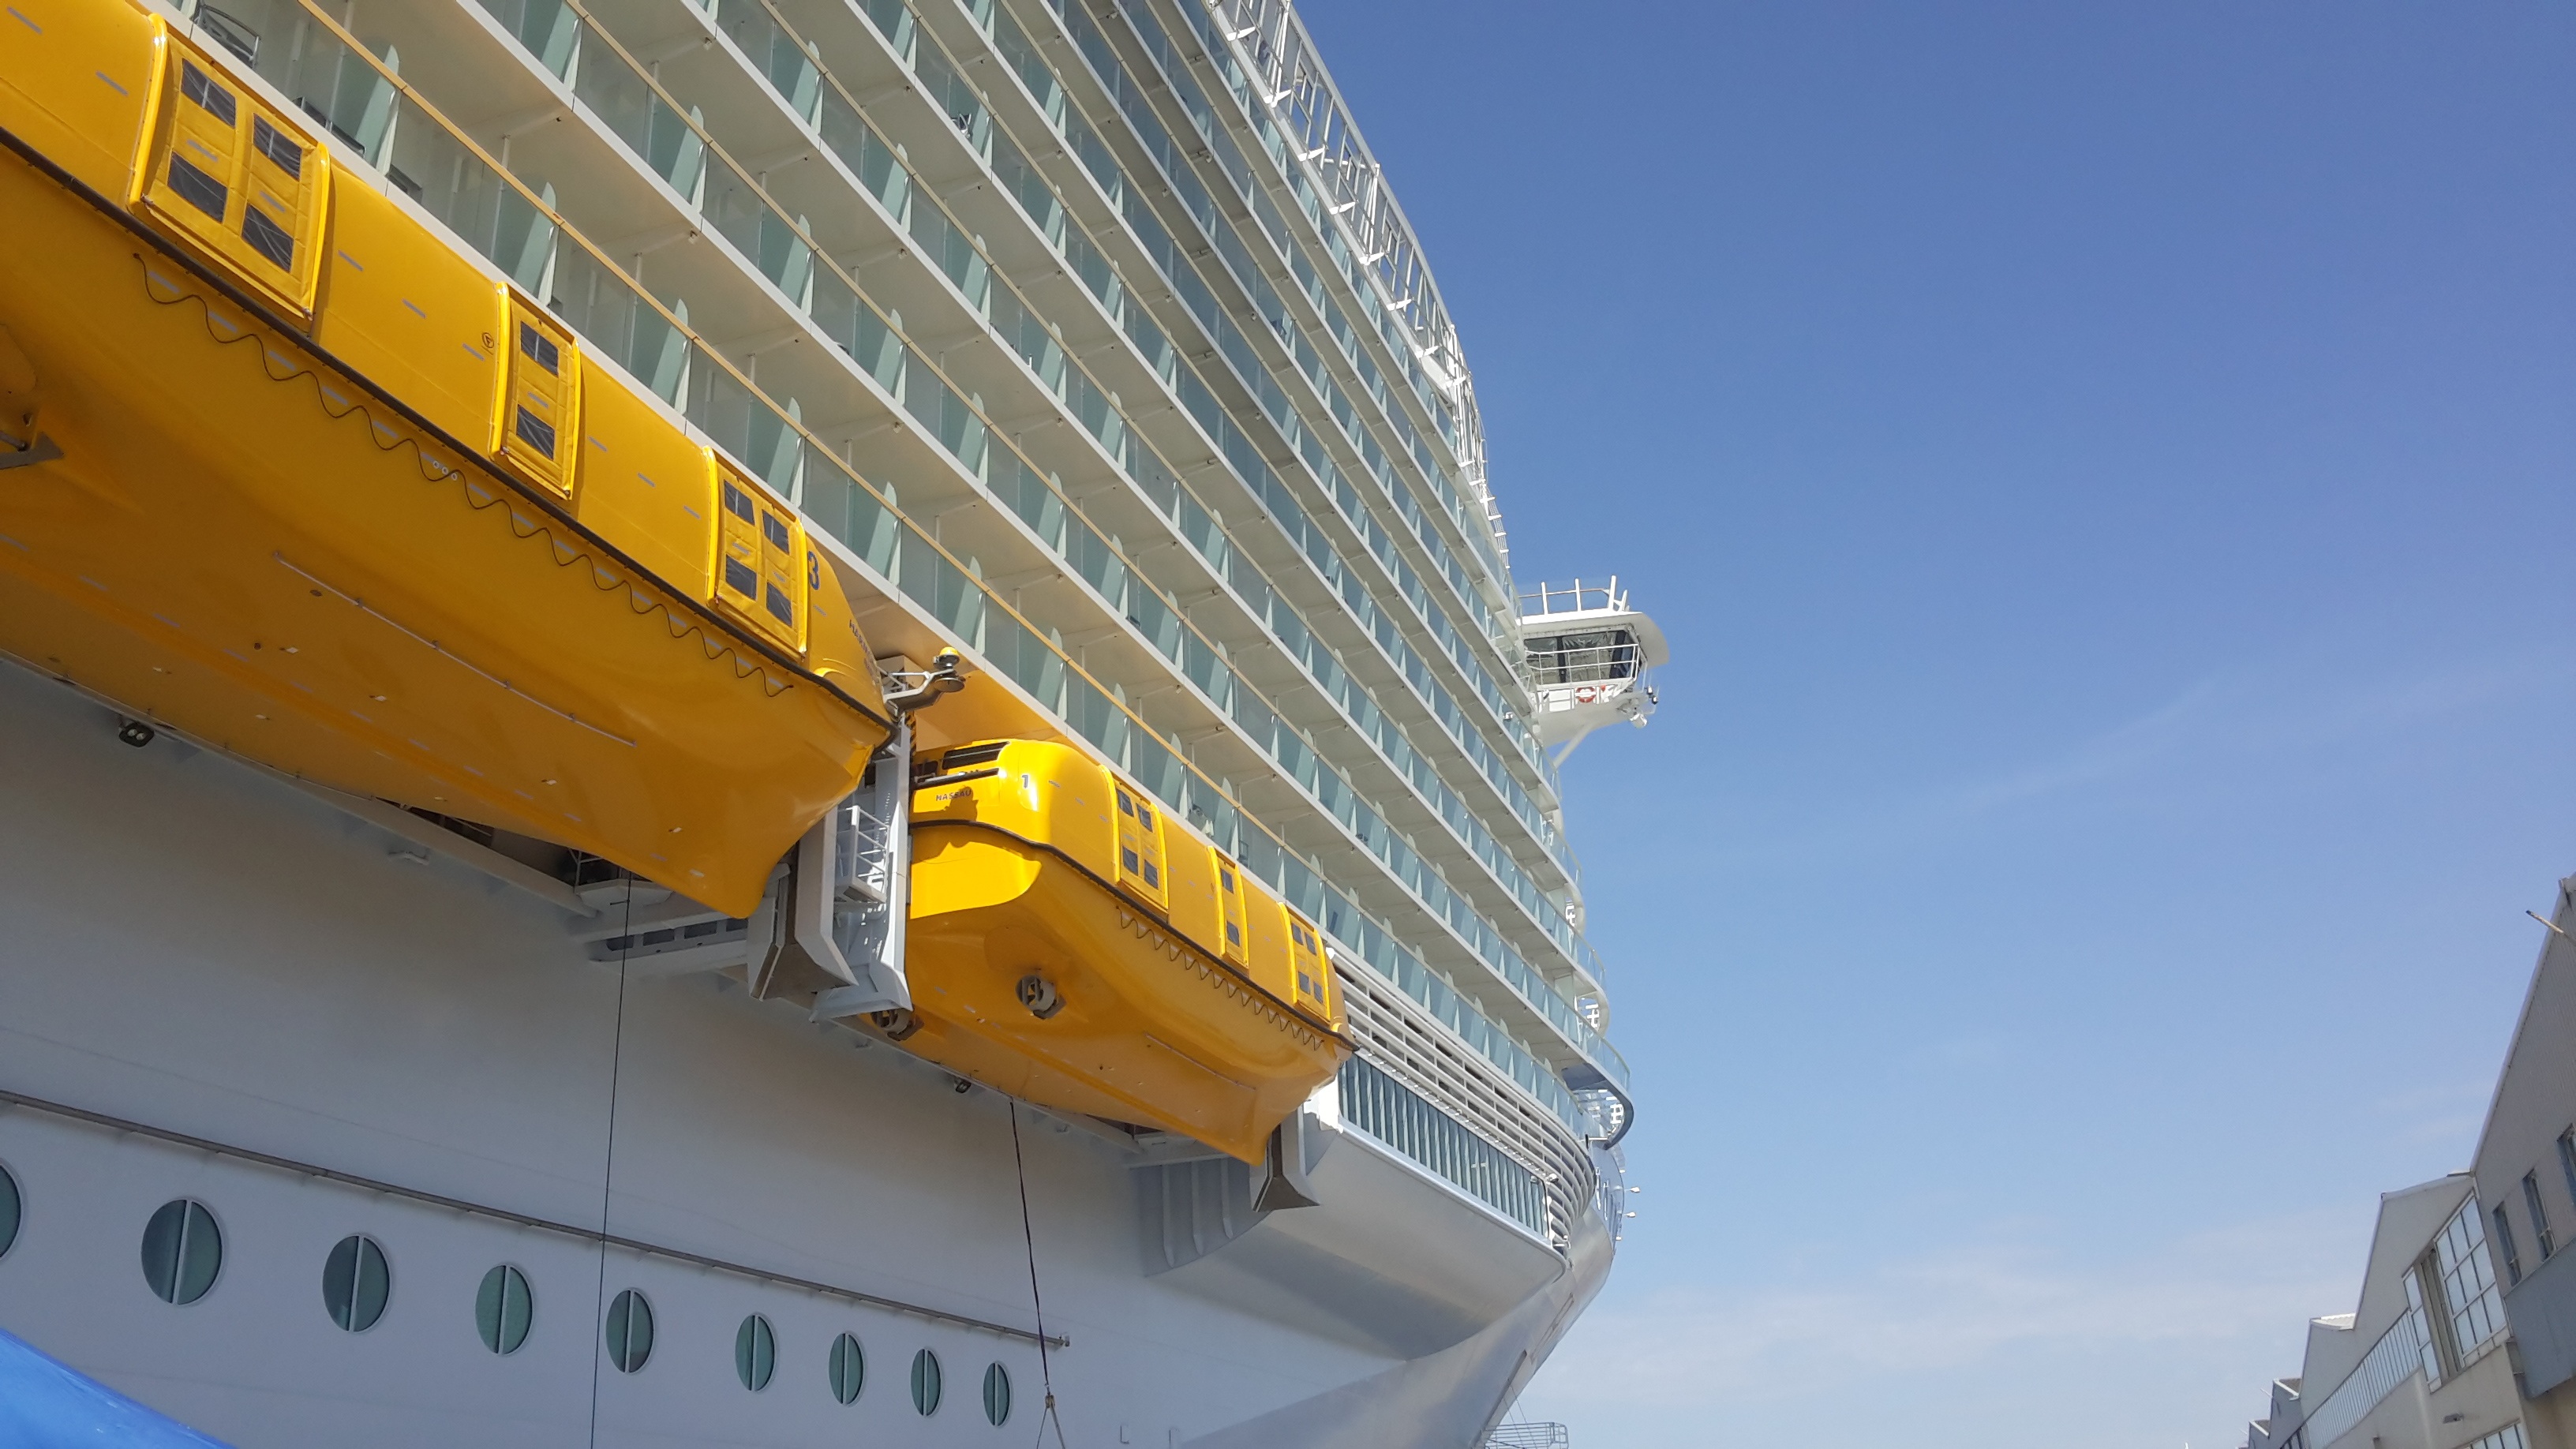
boat, skyscraper, ship, transport, france, vehicle, mast, public transport, cruise, navigation, cruise ship, passenger ship, freight transport, construction equipment, harmony of the seas